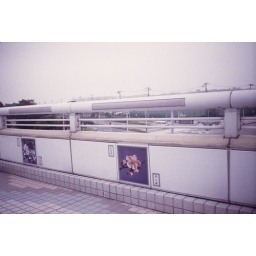
Decorative flowers cover the wall of a bridge in Chiba.